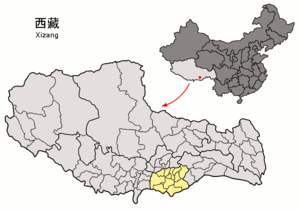
Shannan, ou Lhokha est une ville-préfecture, située dans la région autonome du Tibet en Chine. Son chef-lieu est le village de Nédong, dans le bourg-canton de Tsetang dans le district de Nêdong.